Melbourne central business district

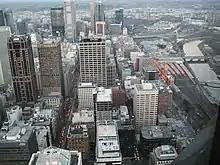
Aerial view of the western end of the CBD. The far right of the image is Flinders Street station and the Yarra River.

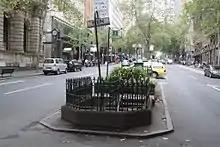
A public underground toilet on Queen Street

The Hoddle Grid is the rectangular grid of the streets in the centre of the city laid out in 1837 by government surveyor Robert Hoddle. All major streets are one and half chains in width, while all blocks are exactly ten chains square. It is long by wide. It is bounded by Flinders Street, Spencer Street, La Trobe Street and Spring Street. The grid's longest axis is oriented 70 degrees clockwise from true north, to align better with the course of the Yarra River. Most of the arterial streets outside the Hoddle Grid were aligned almost north–south, Melbourne, at 8 degrees clockwise from true north–noting that magnetic north was 8° 3' E in 1900, increasing to 11° 42' E in 2009.